William A. Fletcher (Michigan judge)

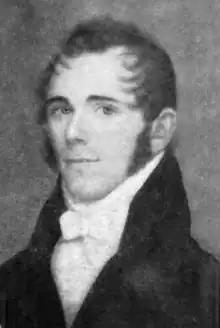
William Asa Fletcher

Born in Plymouth, New Hampshire, Fletcher was a merchant in Salem, Michigan and then studied law in Esperance, New York. In 1820, Fletcher moved to Detroit, Michigan Territory and was admitted to the Michigan bar. Fletcher was appointed judge for Wayne County, Michigan Territory and served as Michigan territorial attorney general. From 1830 to 1832, Fletcher served on the Michigan Territorial Council. Fletcher was appointed the first chief justice of Michigan Supreme Court, when Michigan was admitted to the union in 1837 and served as a regent for the University of Michigan at the same time. Fletcher retired in 1842. Fletcher died in Ann Arbor, Michigan.